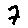
Label: 7